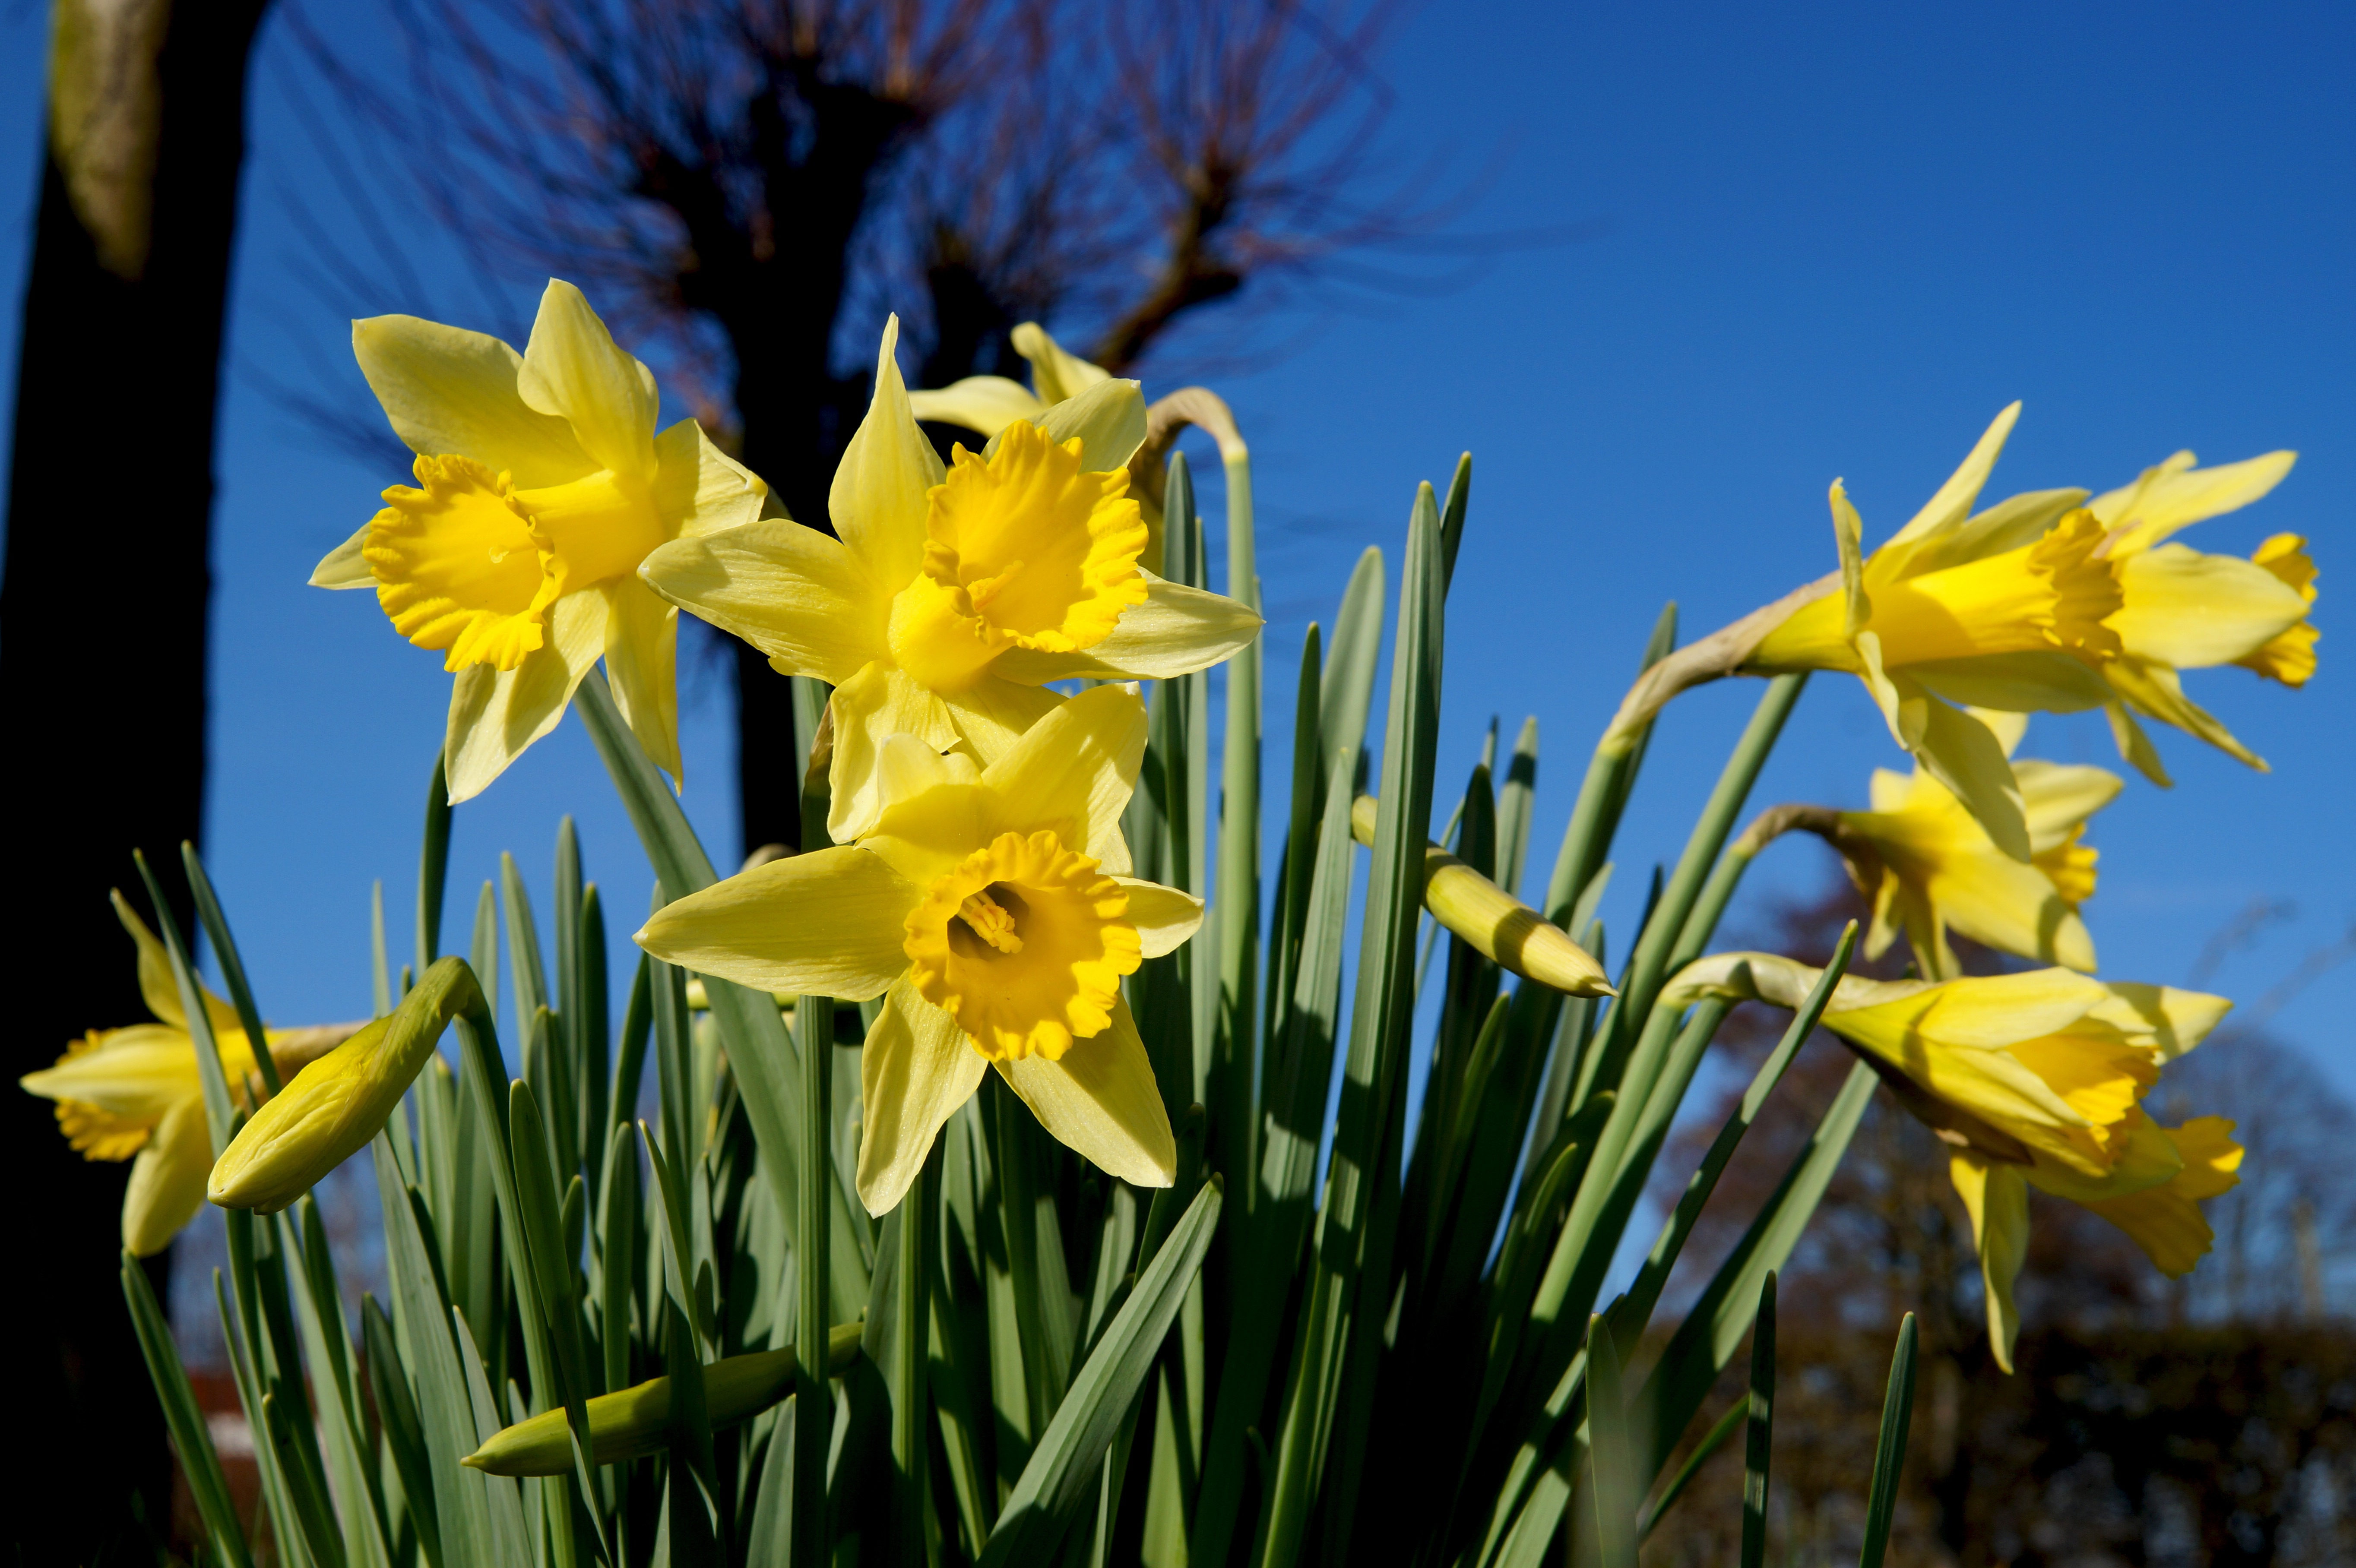
nature, blossom, plant, flower, bloom, spring, botany, yellow, daffodil, flora, beautiful, narcissus, flowering plant, plant stem, land plant